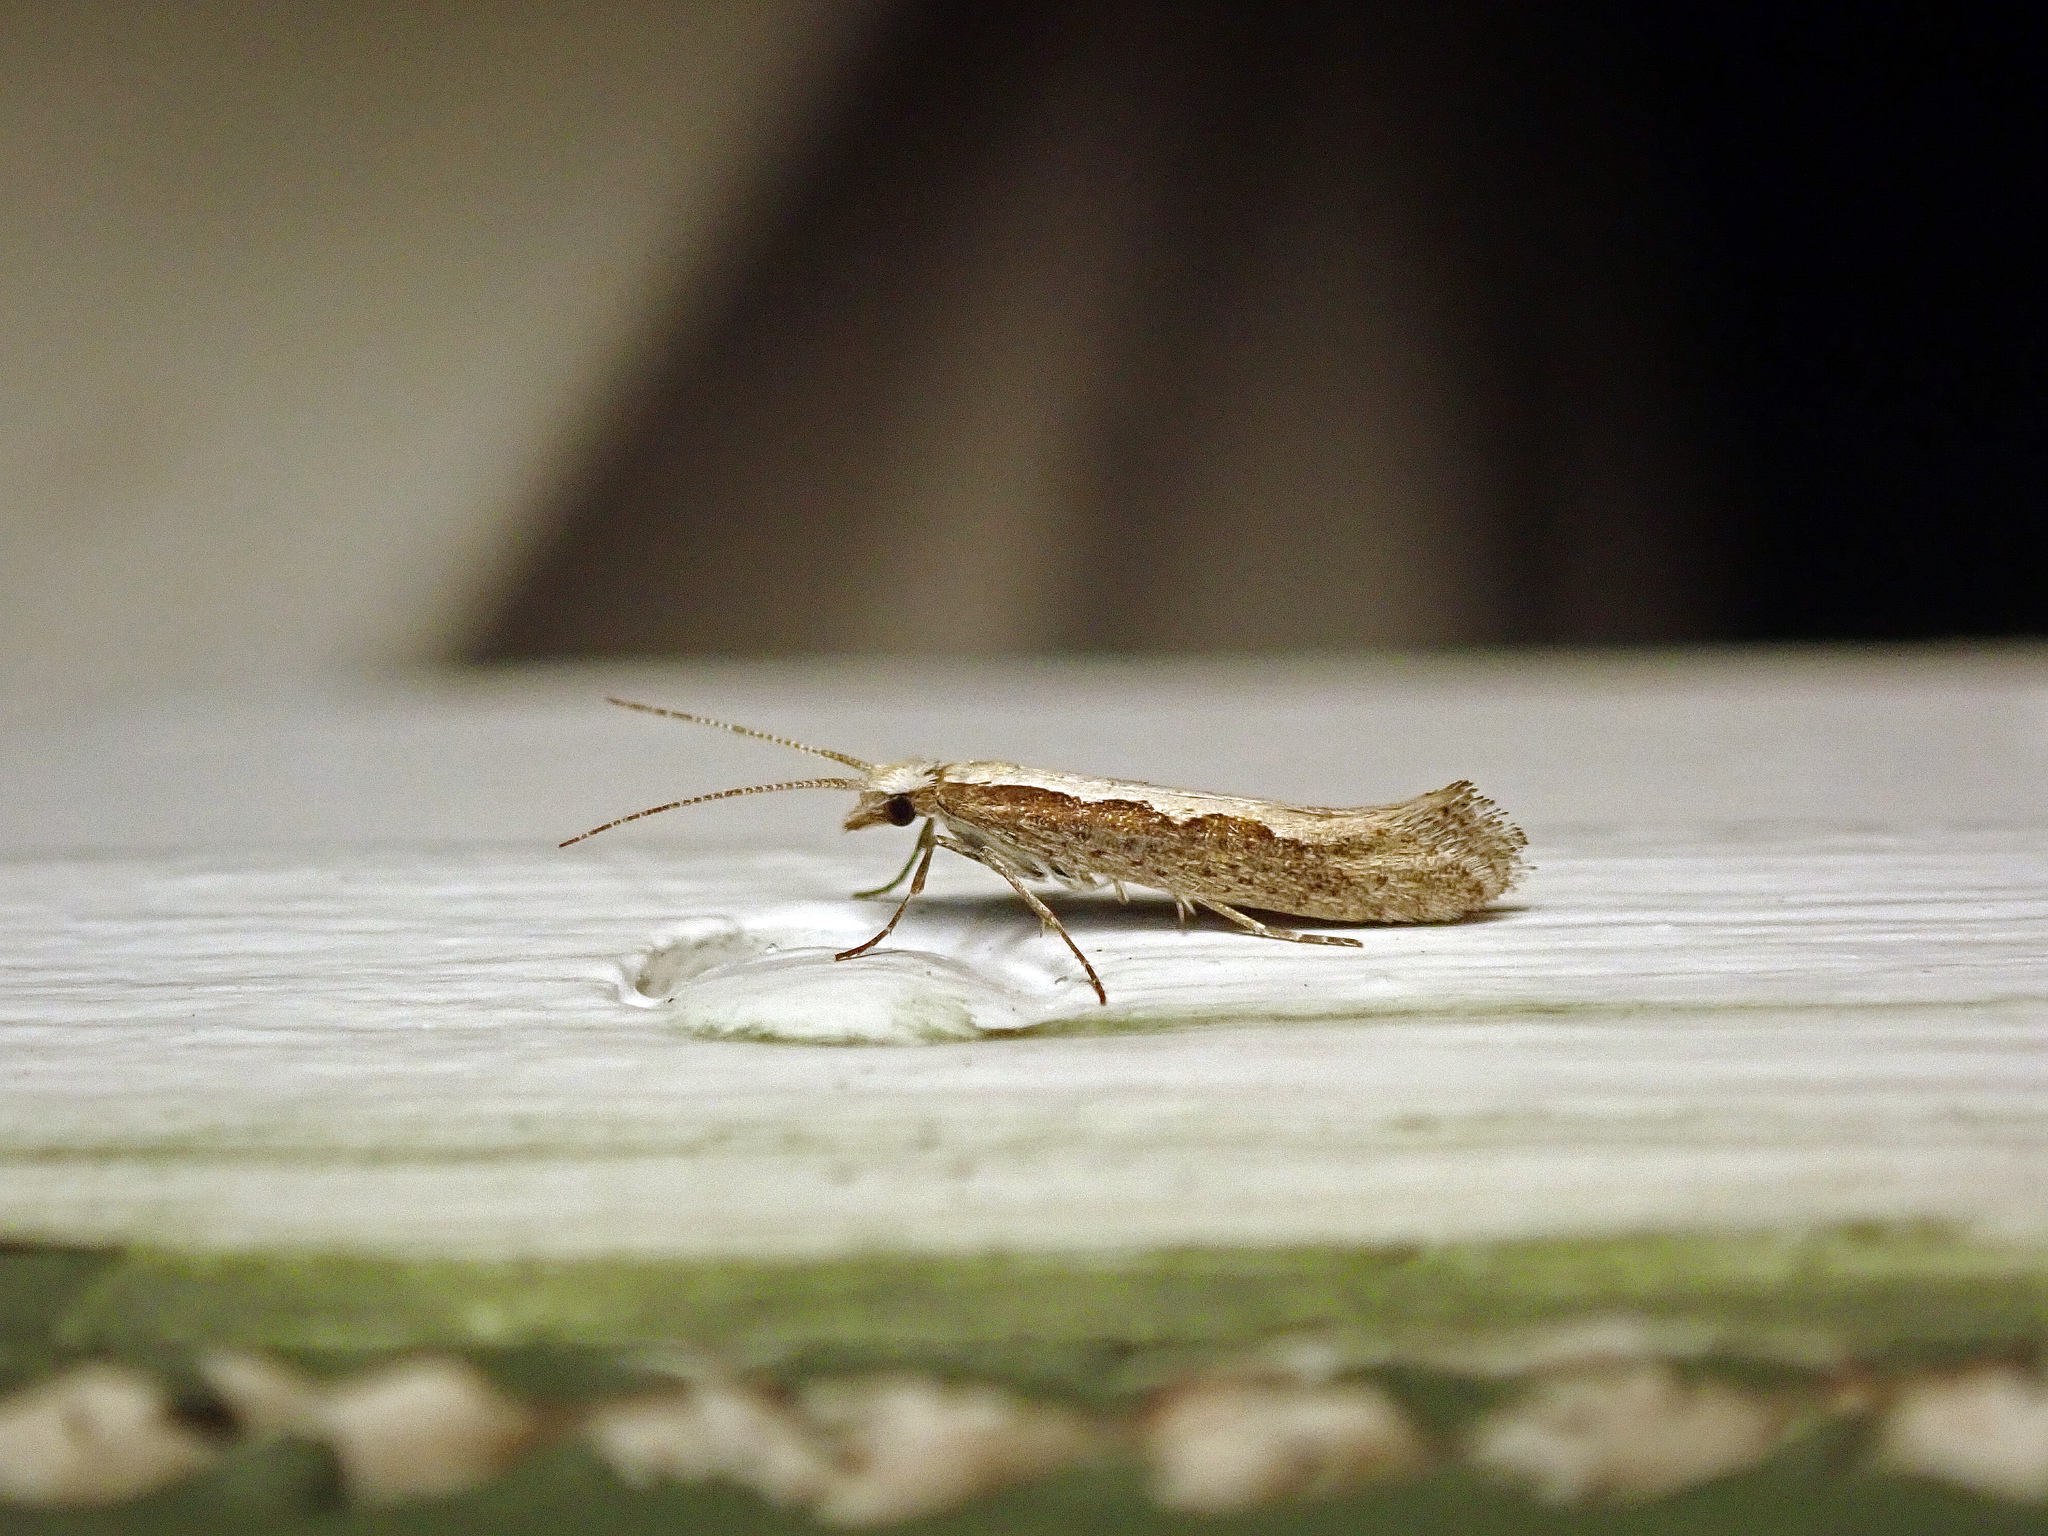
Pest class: diamondback_moth